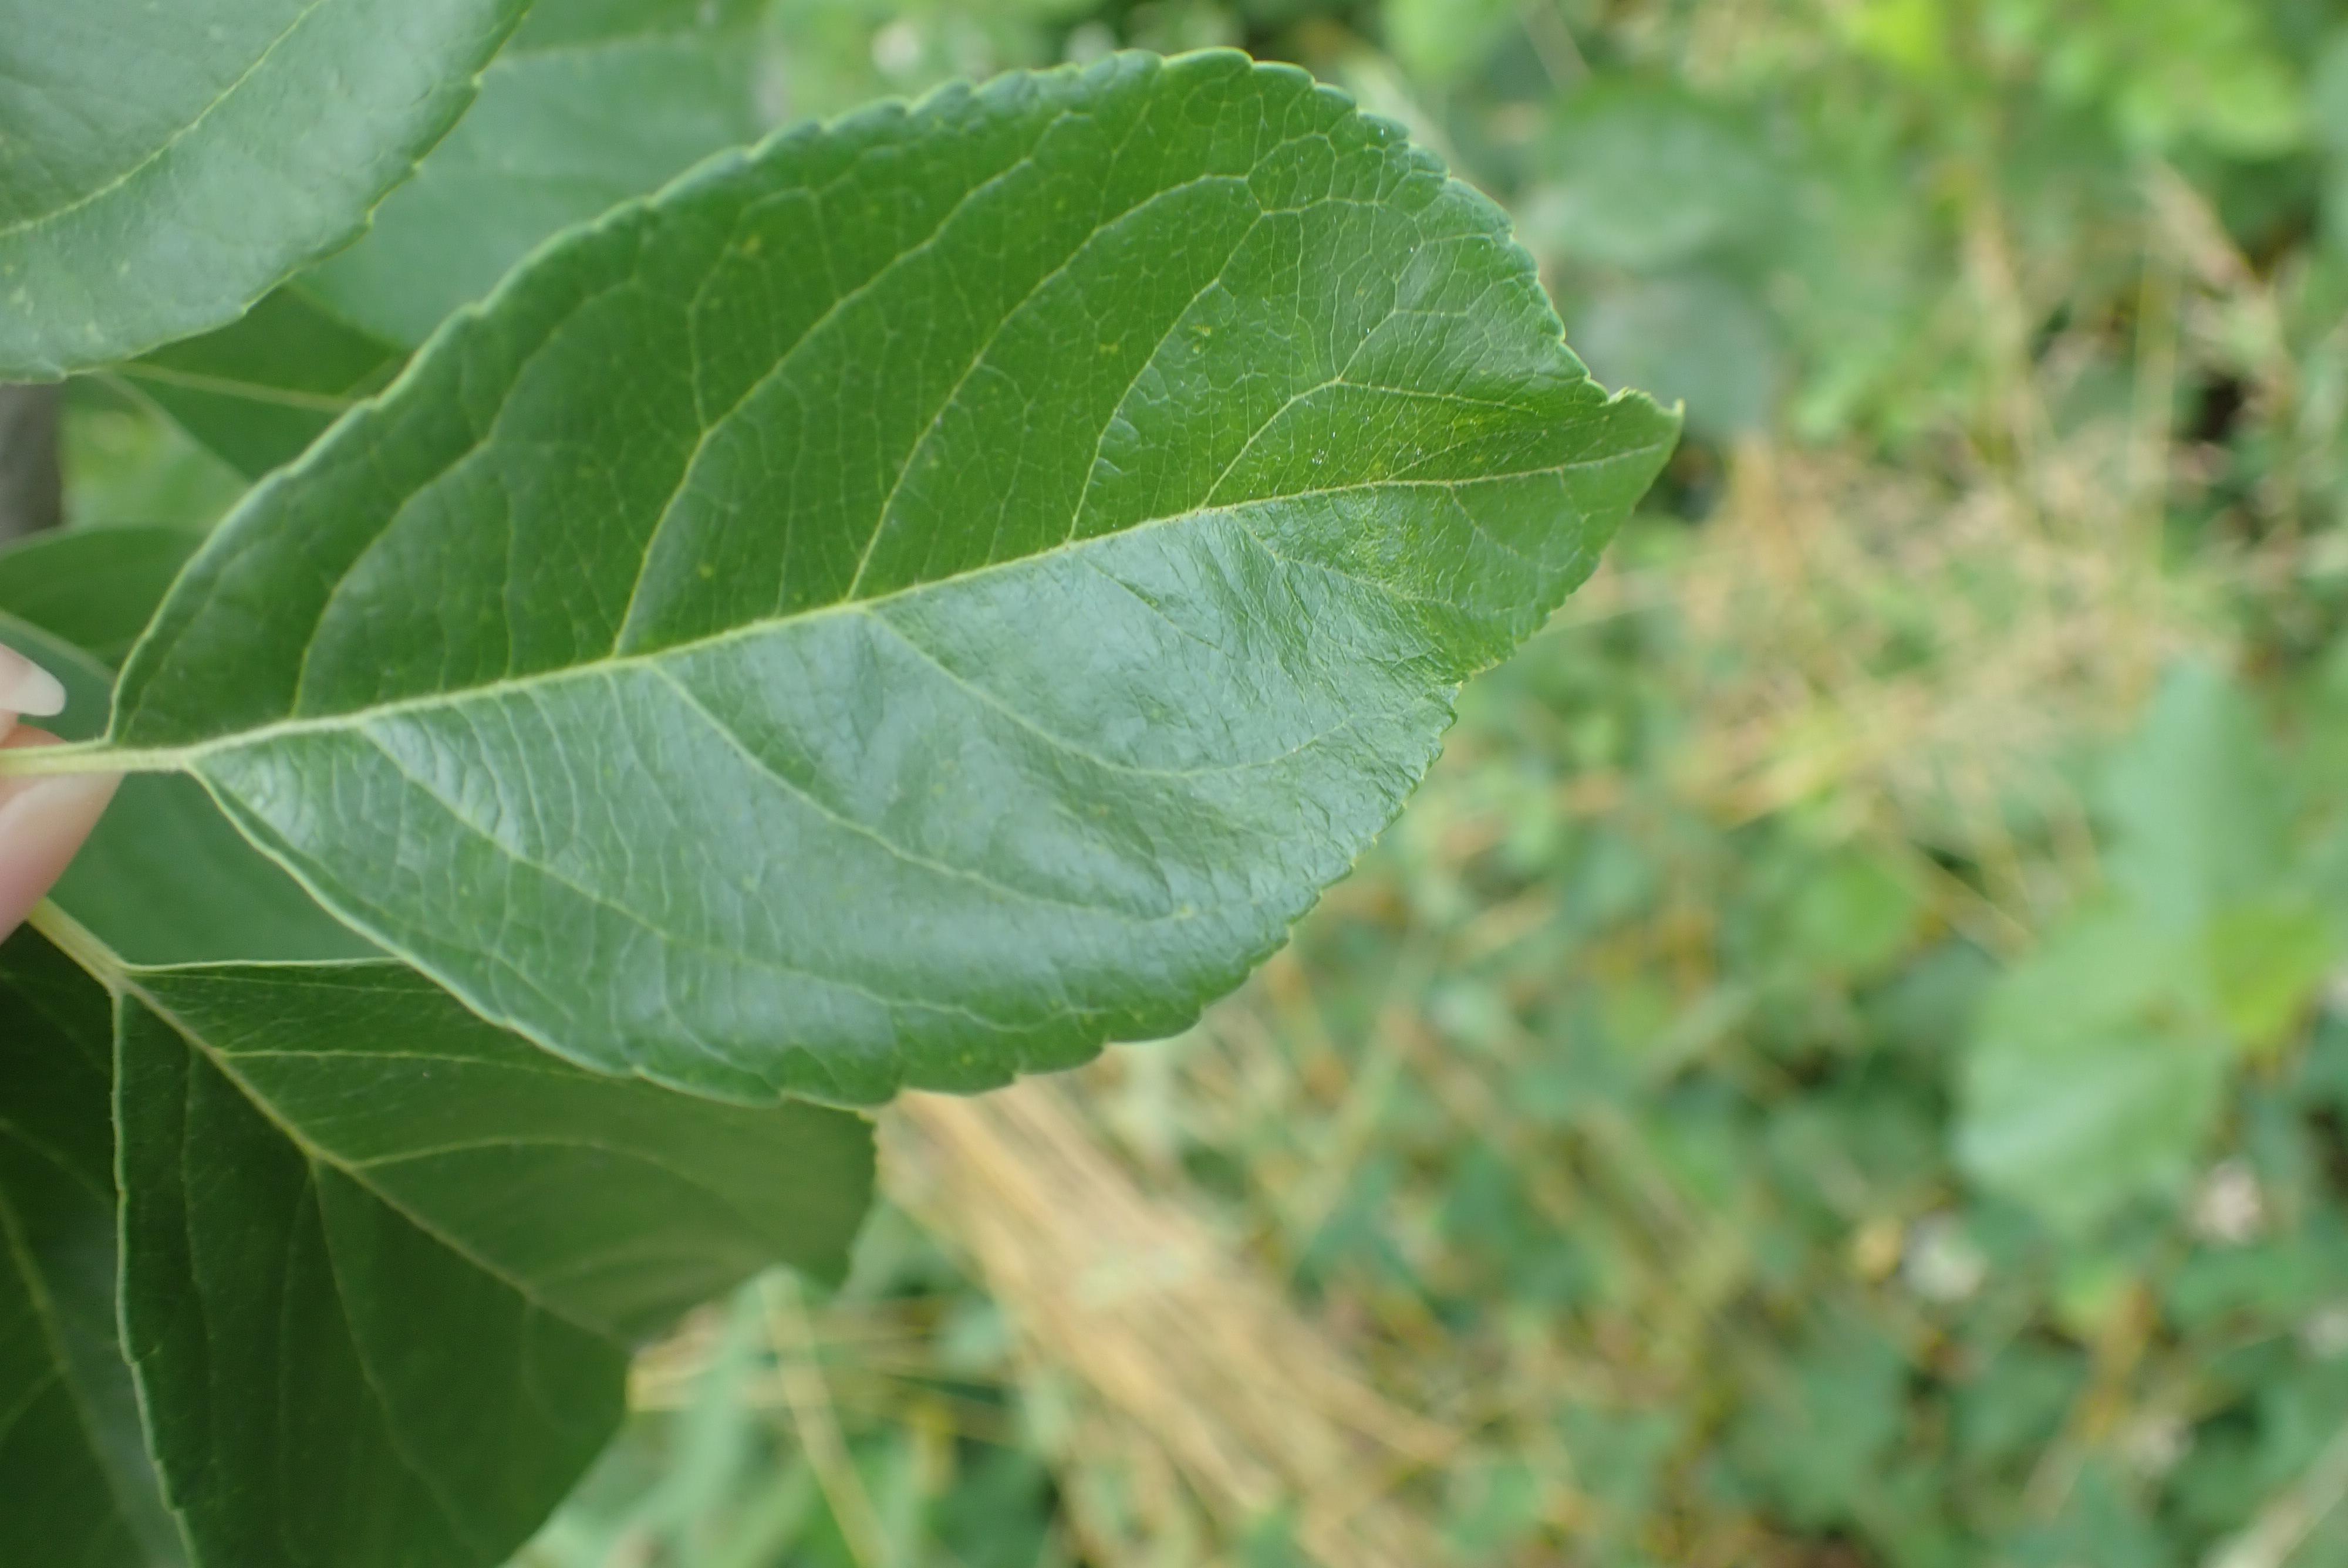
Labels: healthy